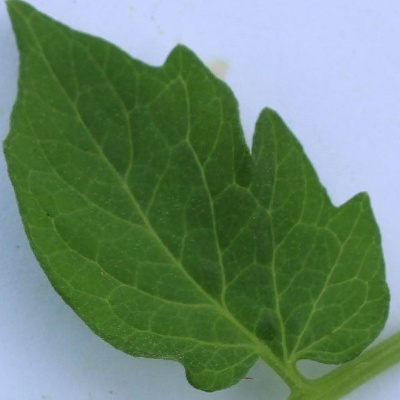
Crop: Tomato
Condition: healthy